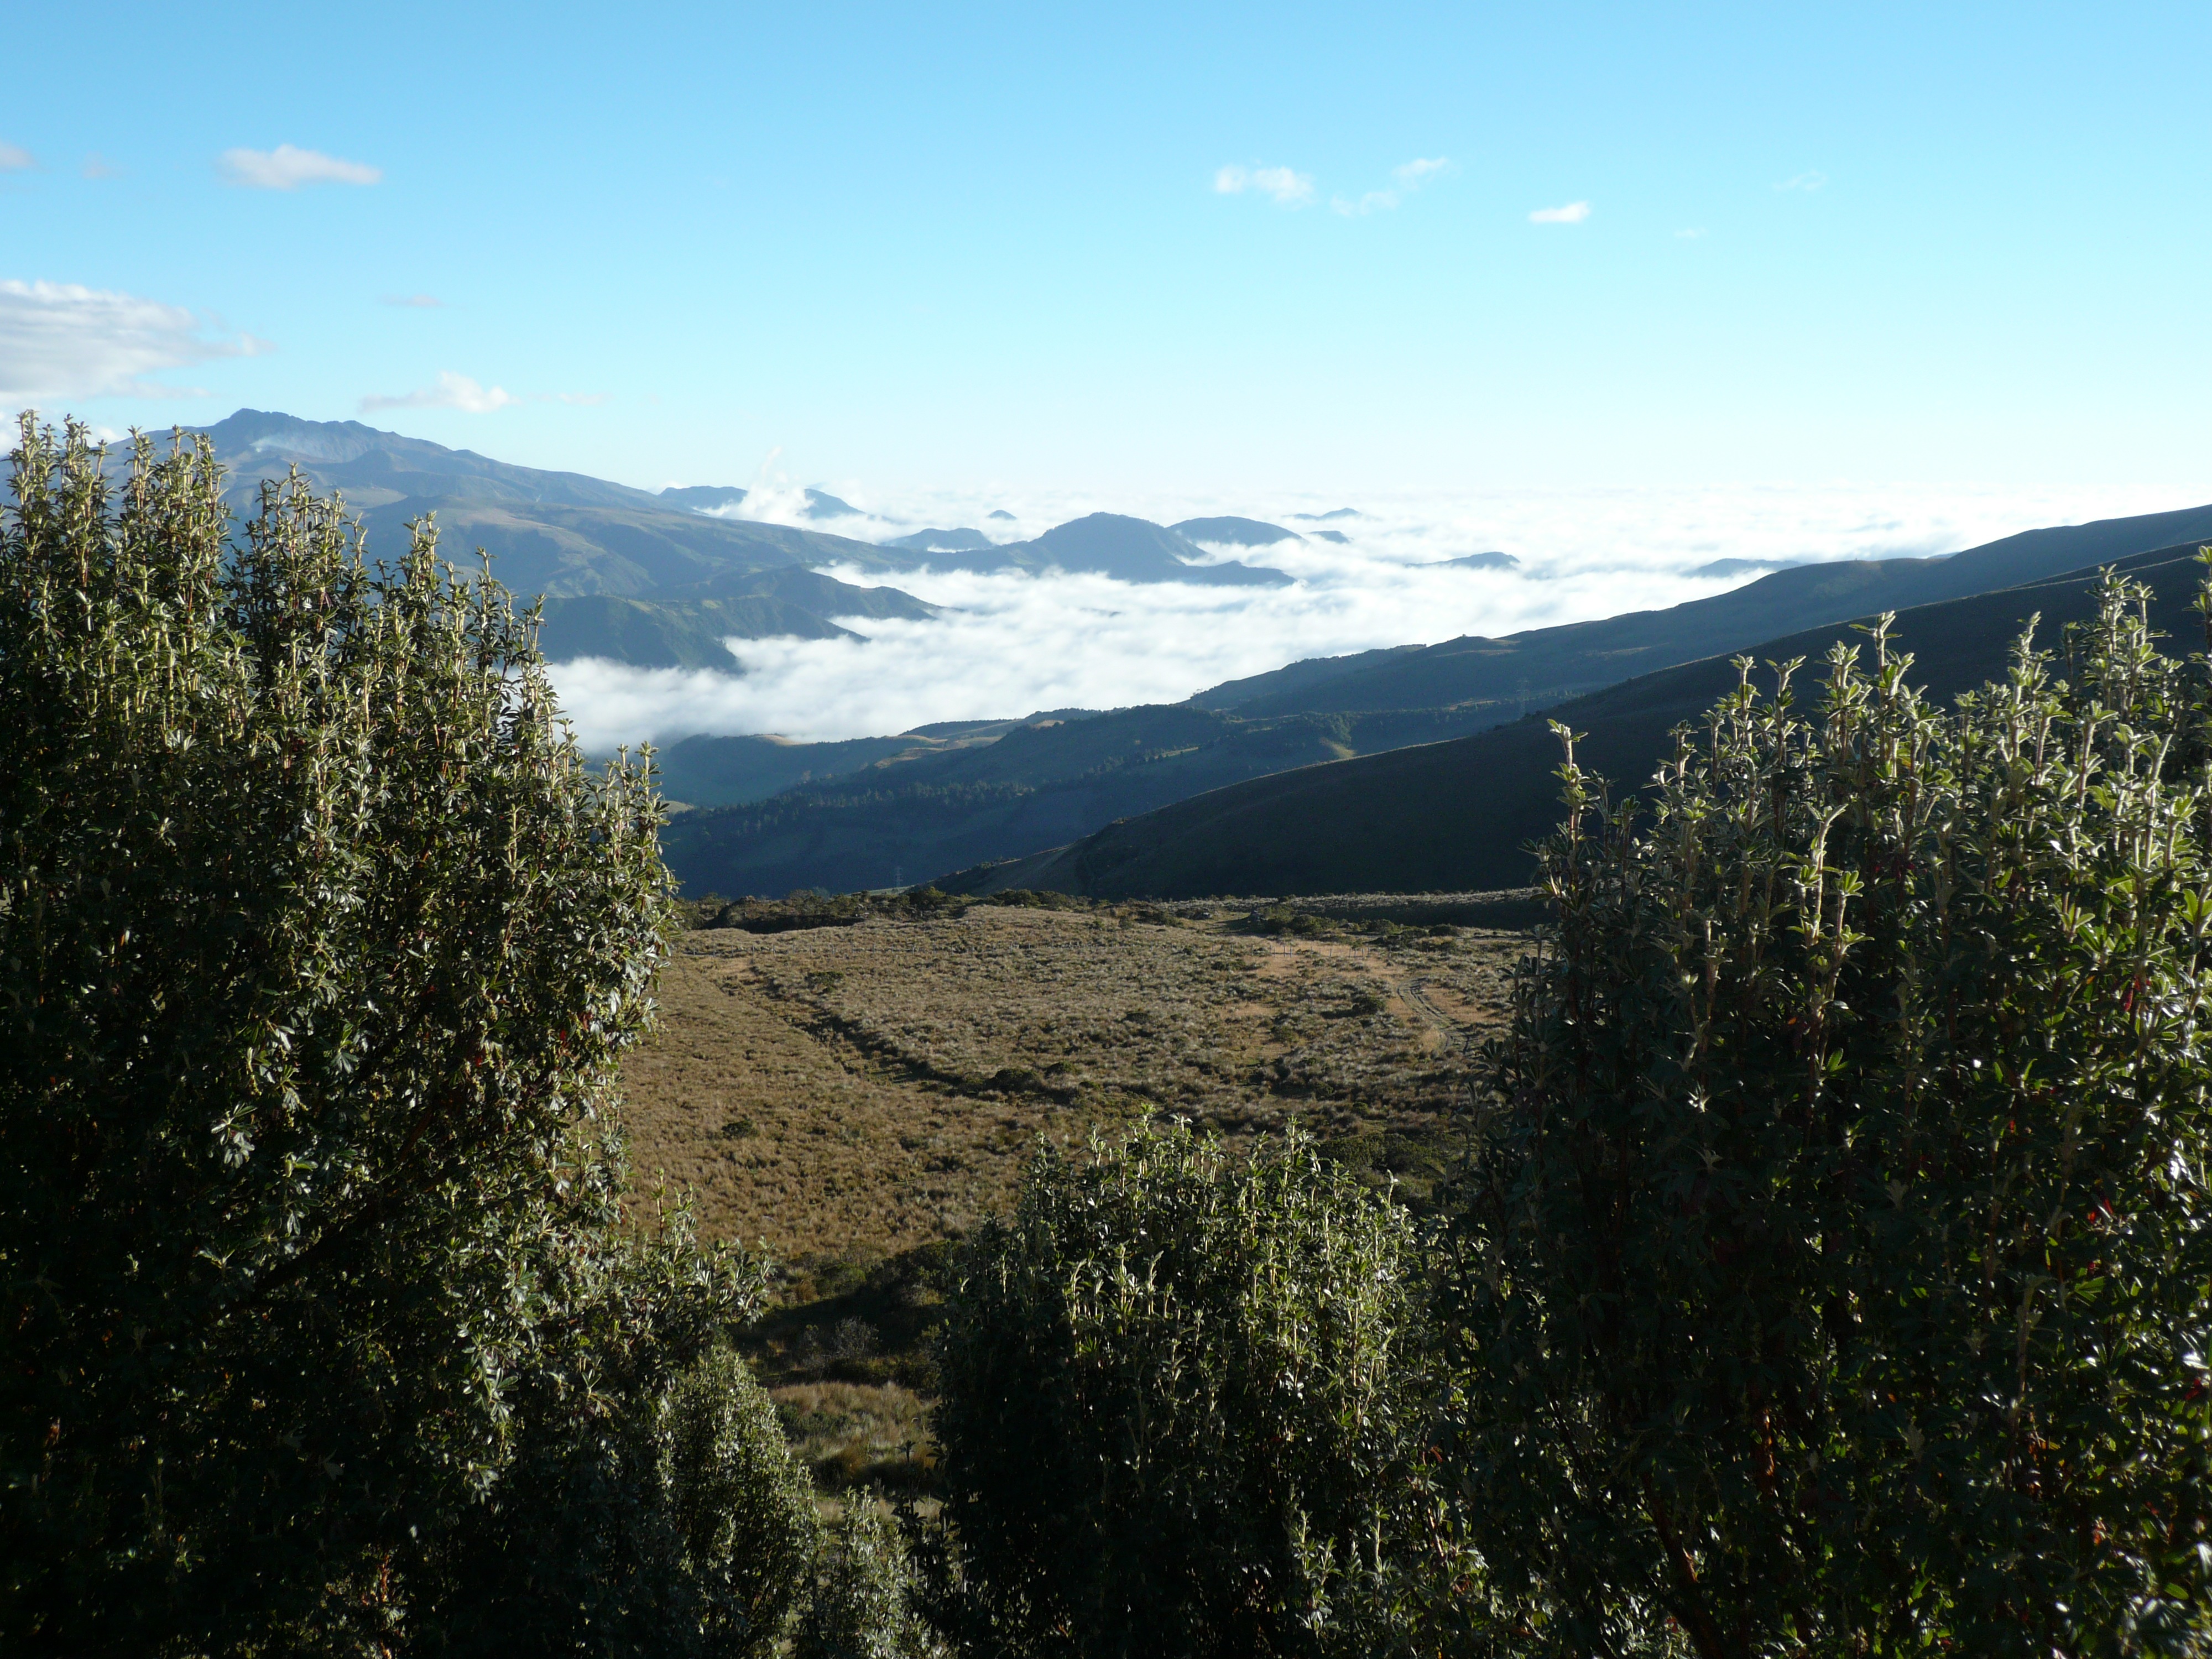
landscape, nature, wilderness, walking, mountain, sky, hiking, trail, meadow, hill, adventure, valley, mountain range, volcano, tourism, ridge, summit, clouds, plateau, scene, fell, ecuador, quito, landform, mountain pass, geographical feature, mountainous landforms